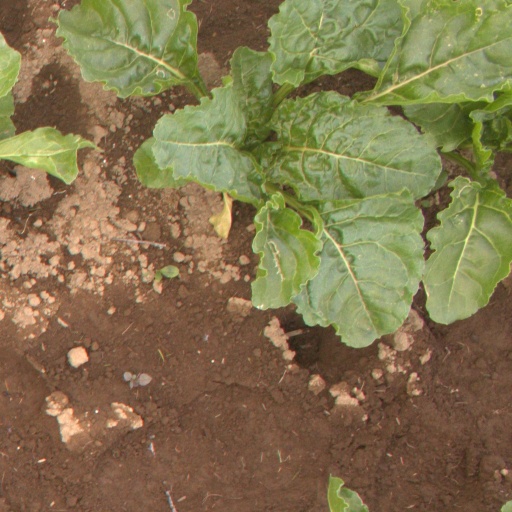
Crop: sugar beet